Transcendental Étude No. 9 (Liszt)

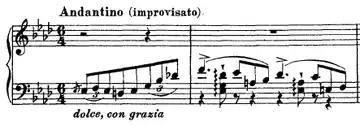
The first two bars of the Transcendental Étude No. 9

Transcendental Étude No. 9 in A major, "Ricordanza" is the ninth of twelve Transcendental Études by Franz Liszt. It has wild but gentle cadenzas and demands delicate finger work. There are some areas with syncopation similar to Frédéric Chopin's Étude Op. 10, No. 3. This is a good introduction to Liszt's pianistic style.